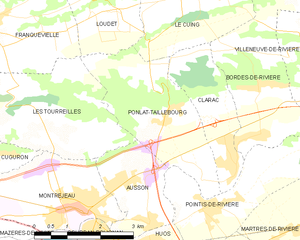
Ponlat-Taillebourg est une commune française située dans le département de la Haute-Garonne en région Occitanie.